Aku Korhonen

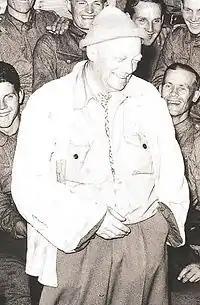
Korhonen in 1941

August ”Aku” Aleksander Korhonen (29 December 1892 in Käkisalmi − 5 September 1960 in Helsinki) was a Finnish theatre and film actor. During his career, he appeared in 76 films and received three Jussi Awards.